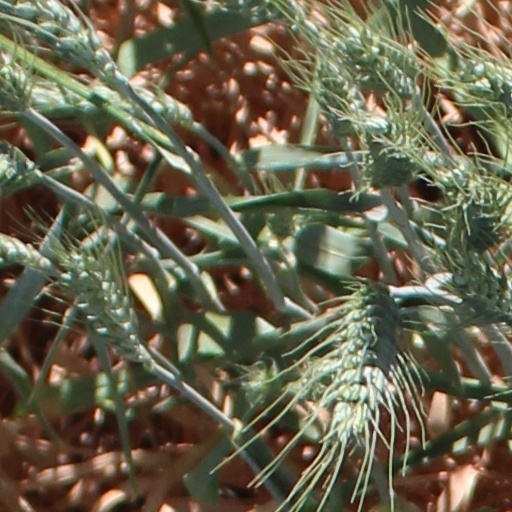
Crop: wheat